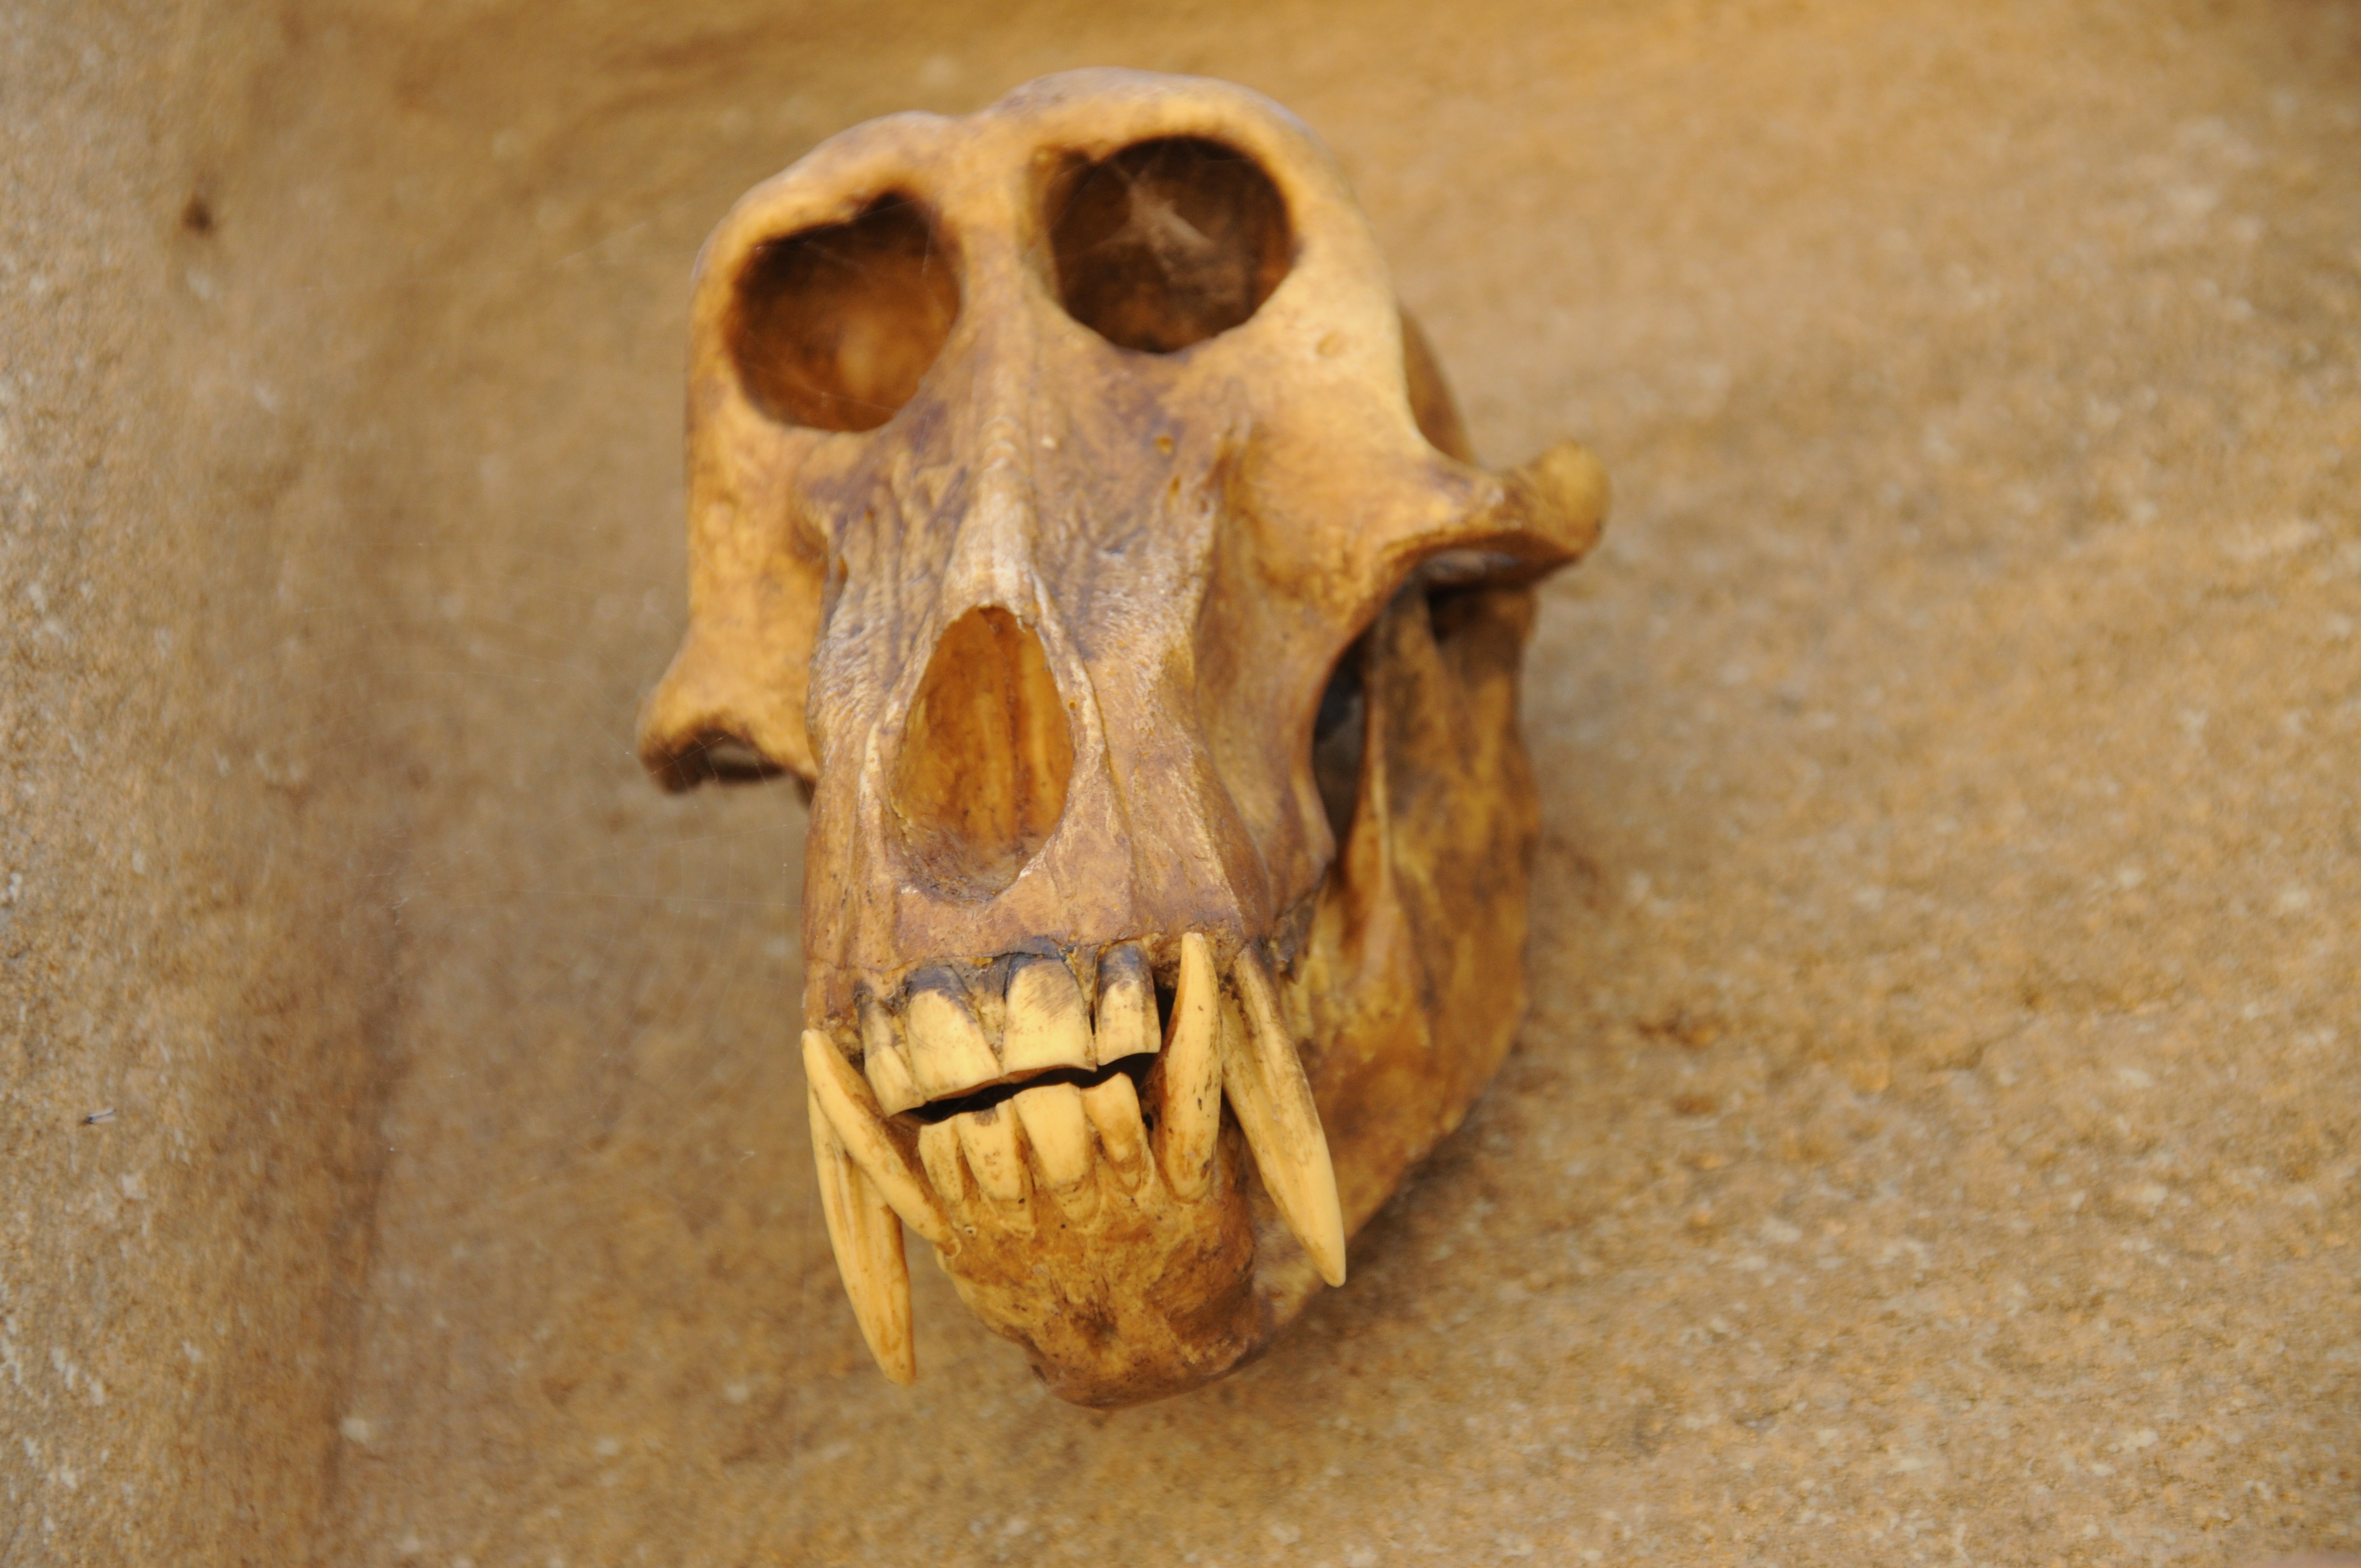
wood, animal, horn, skull, bone, art, head, carving, costume, skull bone, ancient history